French cruiser D'Entrecasteaux

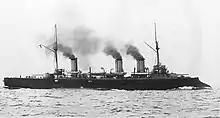
"D'Entrecasteaux" underway during sea trials in 1898

"D'Entrecasteaux", named for Admiral Antoine Bruni d'Entrecasteaux, was built at the shipyard in La Seyne-sur-Mer. She was ordered on 8 November 1893 and was laid down in June 1894, was launched on 12 June 1896, and was commissioned on 1 January 1898 to begin sea trials. During testing on 28 April, one of her boilers burst, scalding four stokers badly and delaying her completion by six months. The ship was completed in early 1899 and was placed in full commission on 15 February. She was immediately ordered to the Far East to join the (Naval Division of the Far East and Western Pacific) and serve as its flagship, where she replaced the old ironclad . After departing on 6 April, she reached Saigon in French Indochina on 12 May, where she joined the protected cruisers , , and . Rear Admiral de Courejolles hoisted his flag aboard "D'Entrecasteaux" on 1 June and she thereafter embarked on a long voyage around East Asia, sailing as far north as China.